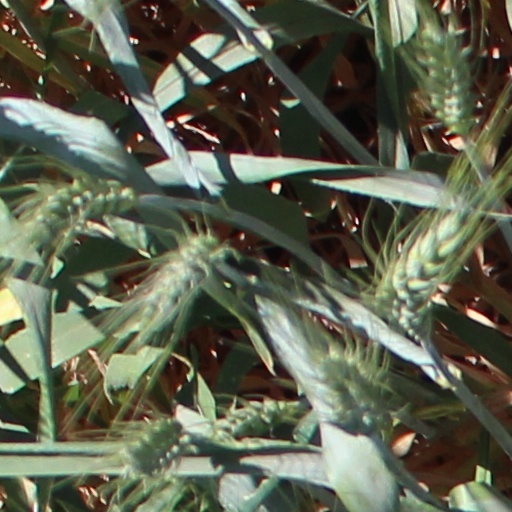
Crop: wheat